History of cryptography

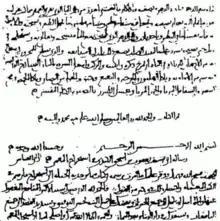
The first page of al-Kindi's manuscript "On Deciphering Cryptographic Messages", containing the first descriptions of cryptanalysis and frequency analysis.

David Kahn notes in "The Codebreakers" that modern cryptology originated among the Arabs, the first people to systematically document cryptanalytic methods. Al-Khalil (717–786) wrote the "Book of Cryptographic Messages", which contains the first use of permutations and combinations to list all possible Arabic words with and without vowels.